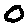
Label: 0